Carolina Cuevas Merino

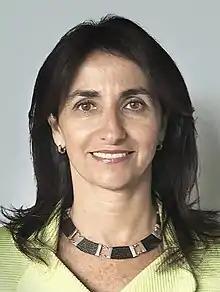
Official portrait (2018)

María Carolina Cuevas Merino (born 26 February 1966) is a Chilean politician.